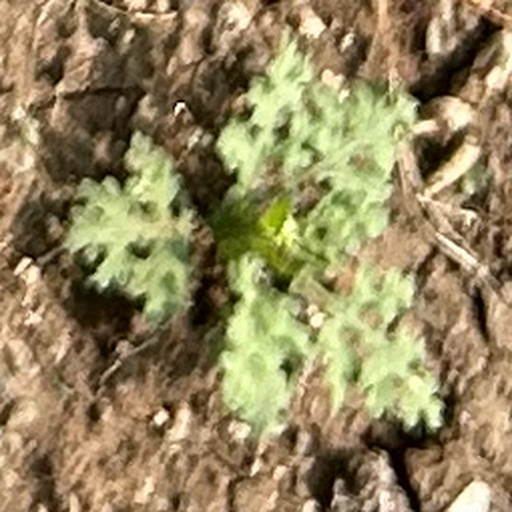
Weed species: Gajar_gavat_(Parthenium hysterophorus)